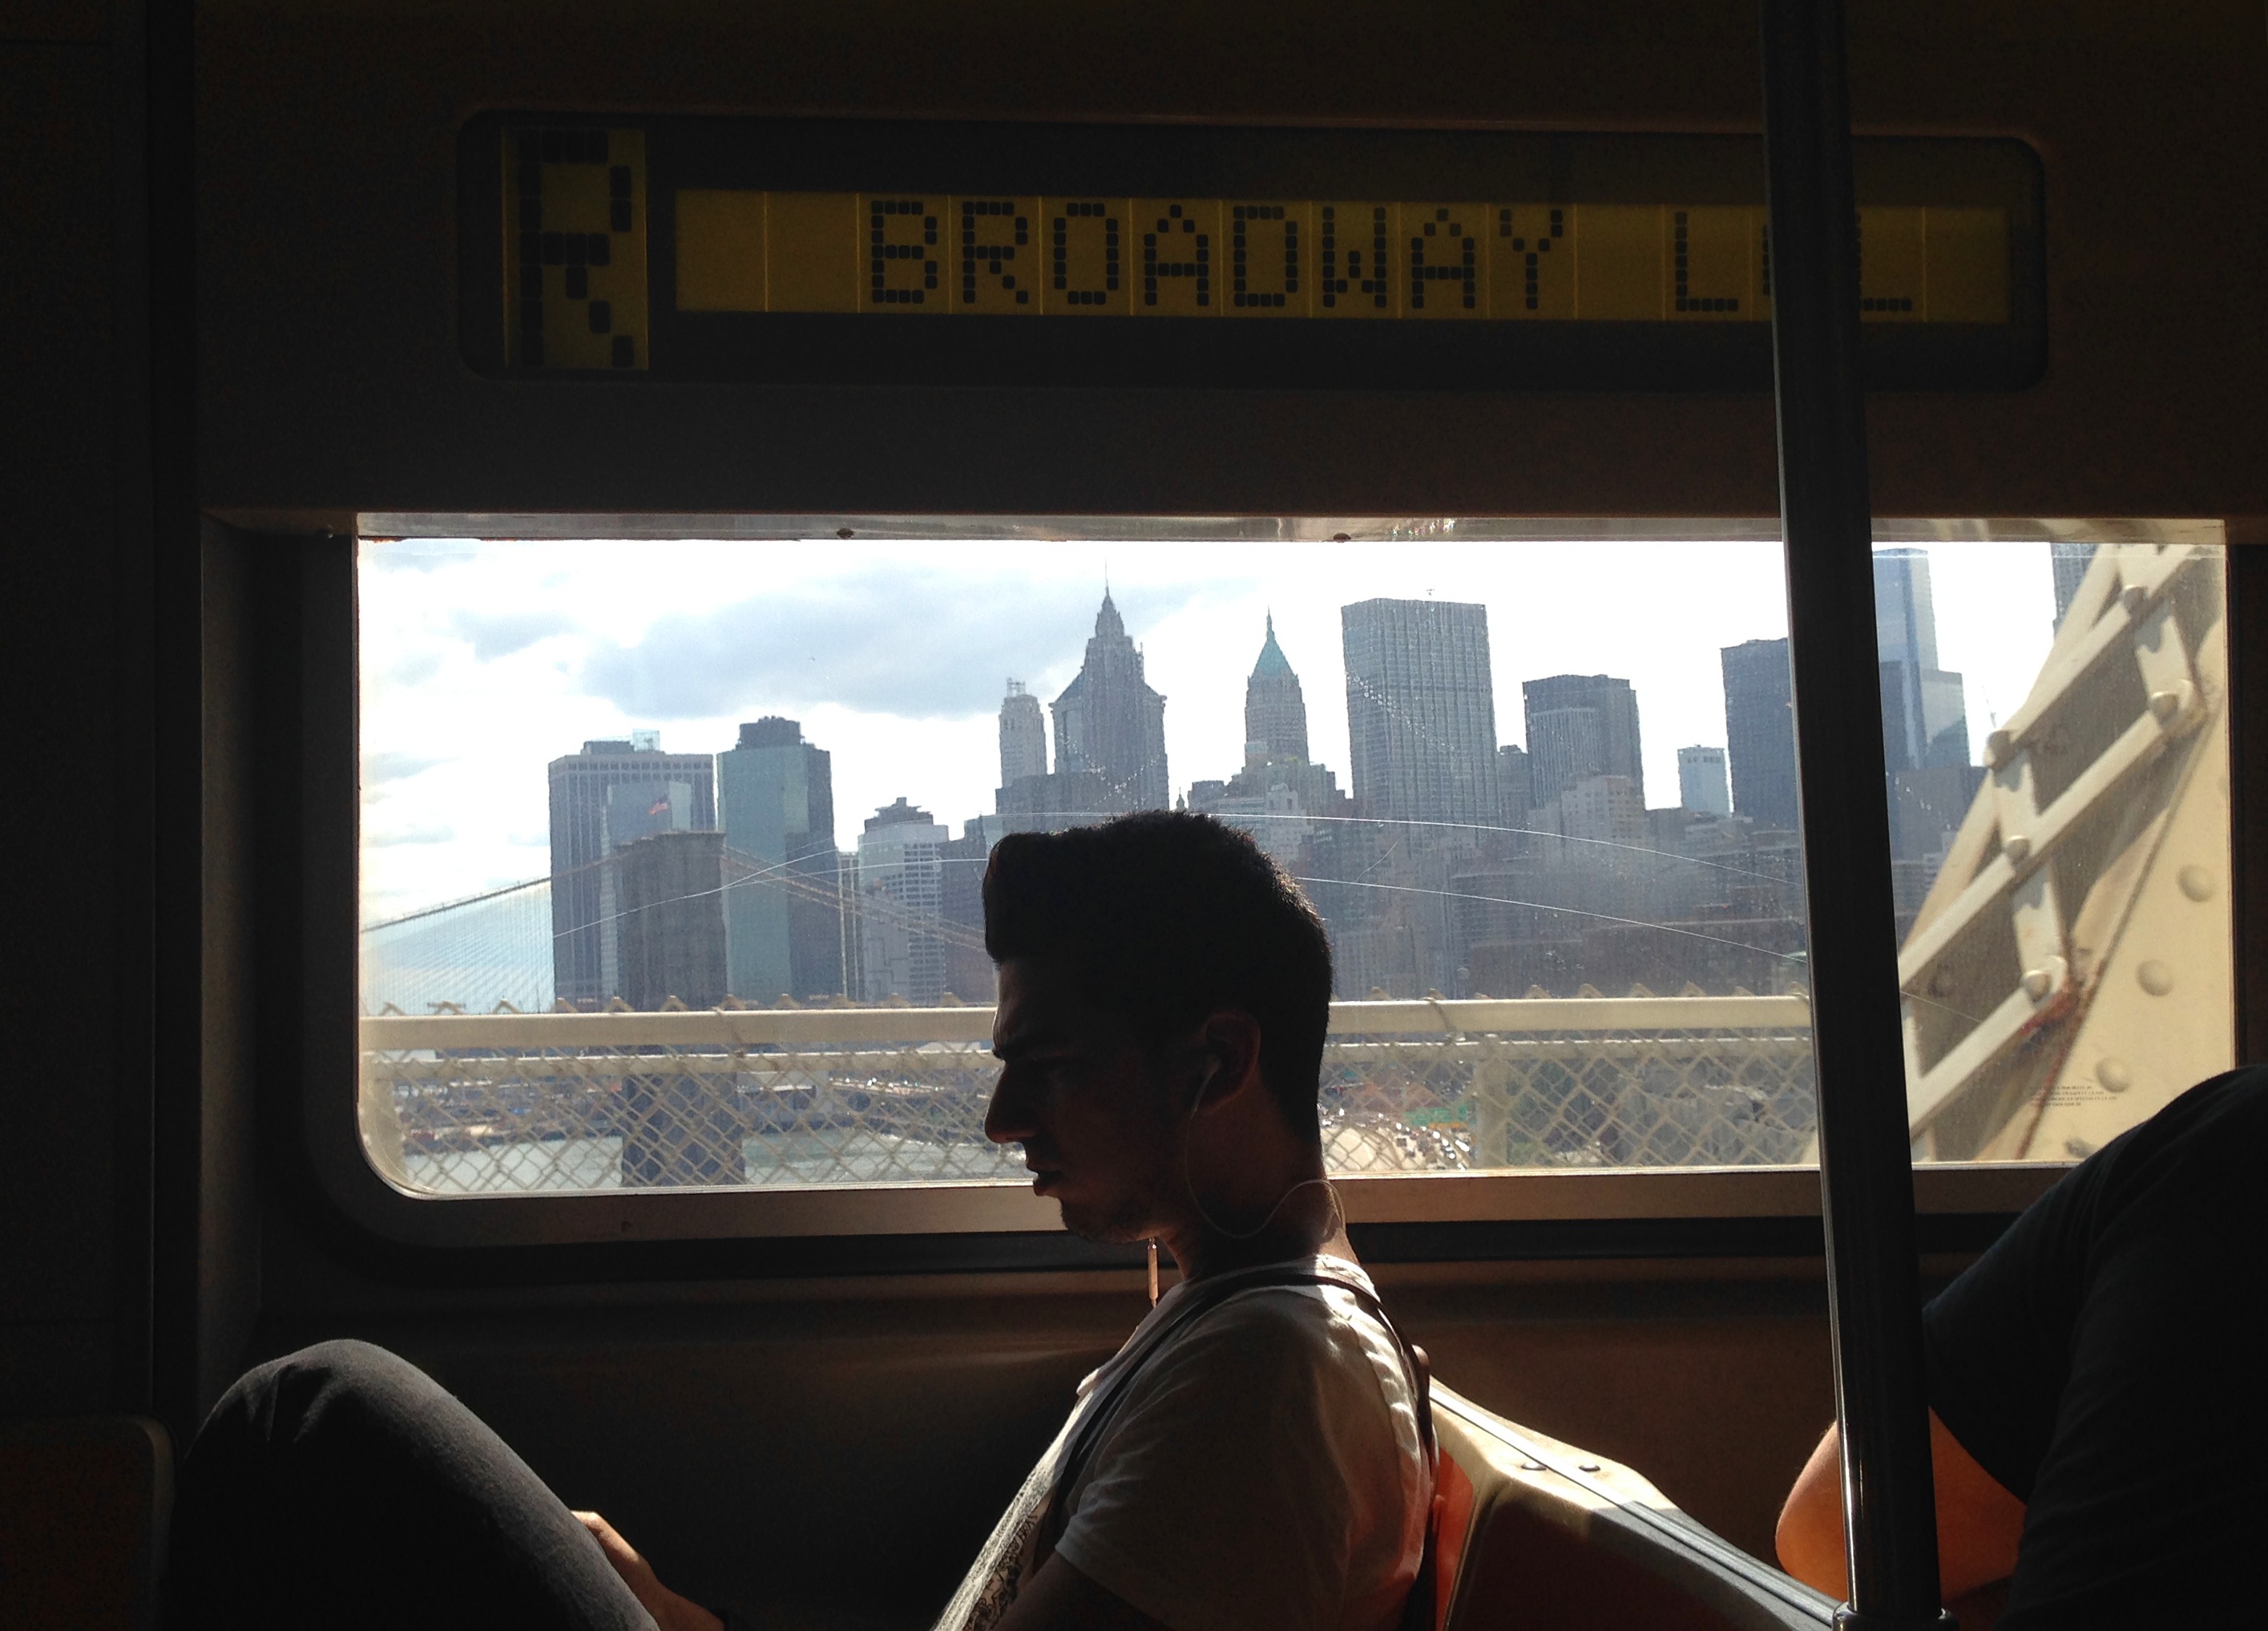
window, image